Nesodon

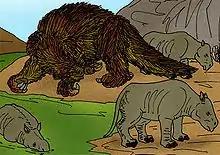
"Promegatherium nanum" and "Nesodon".

In 2014, a study identifying a new species of "Nesodon", "N. taweretus", resolved the families phylogenetic relations, deriving the cladogram shown below: